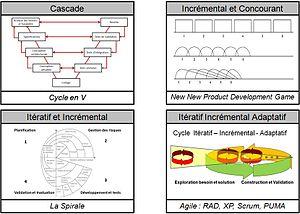
Eolution des cycles basiques
Il existe différents types de cycles de développement entrant dans la réalisation d'un logiciel. Ces cycles prennent en compte toutes les étapes de la conception d'un logiciel.